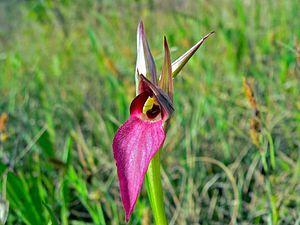
Serapias lingua, le Sérapias langue, est une espèce de plantes herbacées pérennes de la famille des Orchidacées.